Elephant shrew

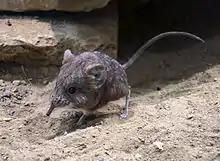
Round-eared elephant shrew, "Macroscelides proboscideus", Basel Zoo

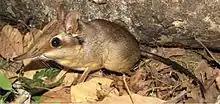
Four-toed sengi, "Petrodromus tetradactylus", Mozambique

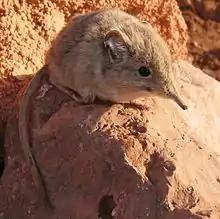
North African elephant shrew, "Petrosaltator rozeti", Morocco

The 20 species of elephant shrew are placed in six genera, three of which are monotypic: